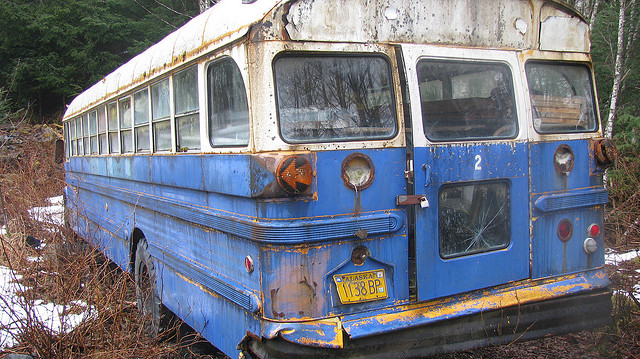
user: Given an image and a question. Answer the question in a short answer. Question: How much fuel does this vehicle consume? Short Answer:
assistant: 100 gallons